Westland Lynx

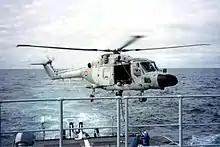
Aéronavale Lynx hovering above the deck of

The Lynx is an agile helicopter, capable of performing loops and rolls, and of attaining high speeds. The agility of the type led to its use as an aerial display aircraft, having been operated by the Blue Eagles and Black Cats helicopter display teams. The efficiency of the main rotor, as well as the overall top speed of the Lynx, was substantially improved with the adoption of BERP rotor blade technology. During the 1990s, the hot-and-high performance of the type was considerably boosted in the later Super Lynx 200 series, at which point the type's Gem engines were replaced with the newer LHTEC T800 turboshaft engine with associated FADEC system; the Lynx can also maintain a good level of performance under moderate icing conditions. The FADEC controls eliminated the requirement for a throttle or manual speed selection switches, further simplifying flight control. Later aircraft feature automatic stabilisation equipment; functions such as auto-hover are installed on some Lynx.